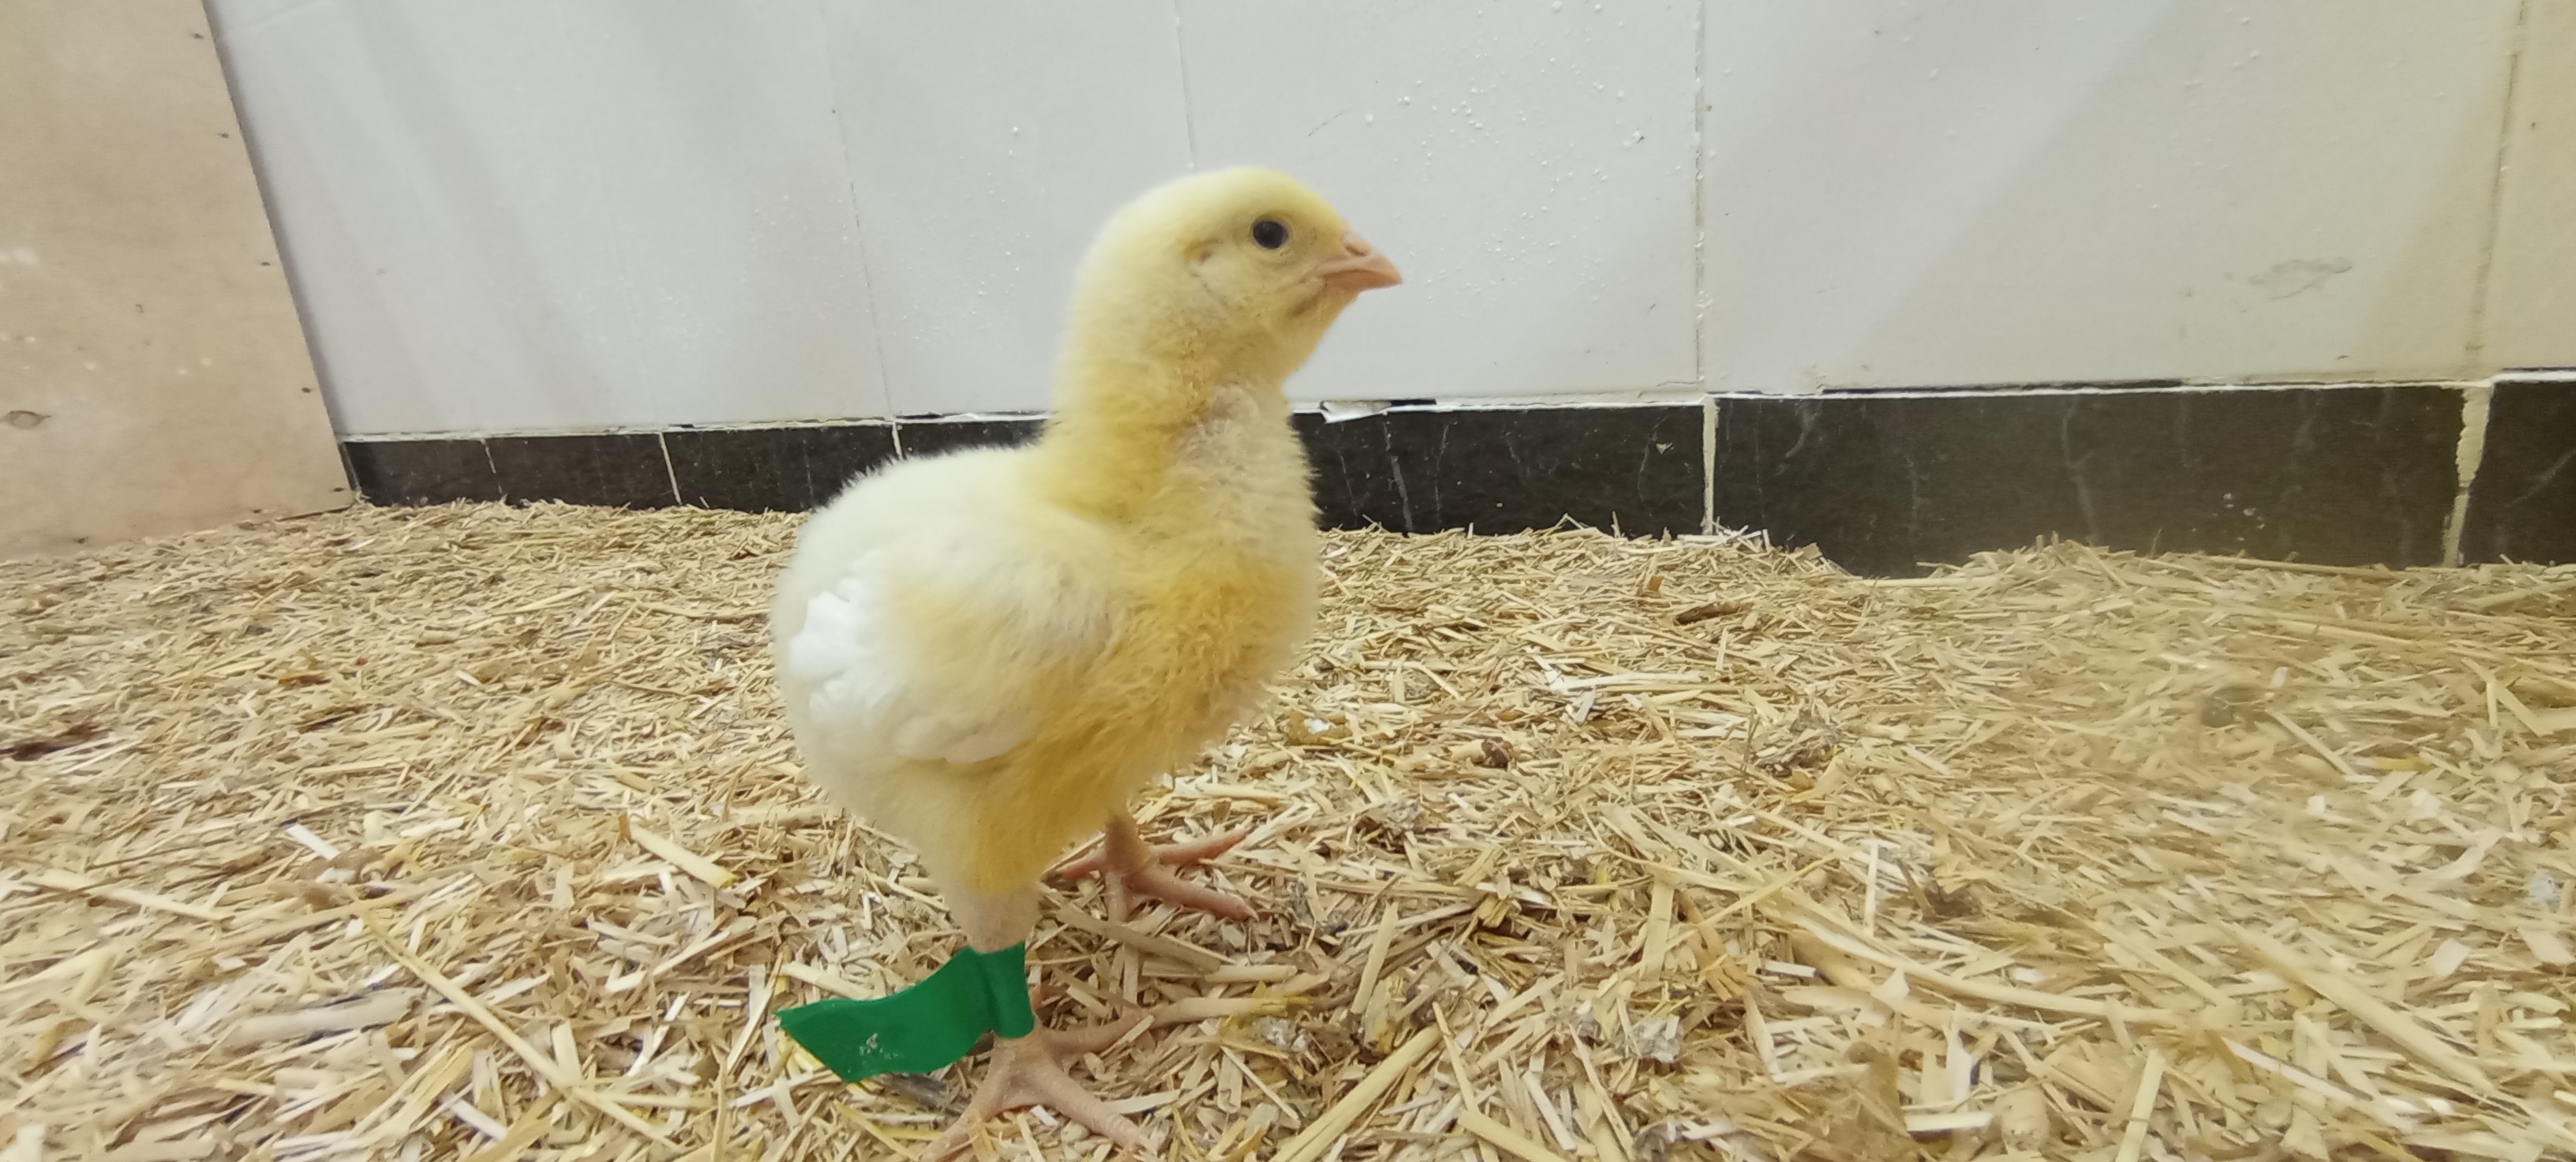
Weight: 183 g